Hari Bansha Acharya

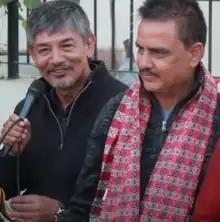
Hari Bansha Acharya (right) with Madan Krishna Shrestha (left).

Acharya performed with Hari Prasad Rimal and Jitendra Mahat Avilashi in 2031 BS (1974 AD) on Radio Nepal, then the only radio station in Nepal. In 2032 BS (1975 AD), he joined Rastriya Naach Ghar. He had participated in Gaijatra Mahotsav in 2034 BS (1977 AD). Before performing with Madan Krishna Shrestha and becoming a part of the MAHA Jodi, he worked in the entertainment field for almost six years.